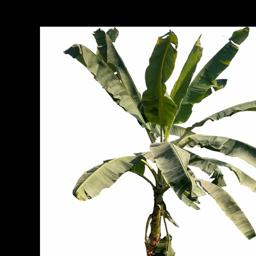
Label: MALBHOG LEAF